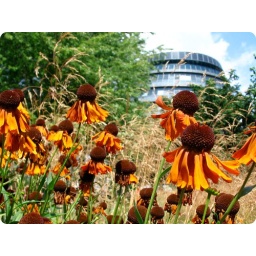
Week 29: flowers in potters field with city hall in the background